Operation Krivaja '95

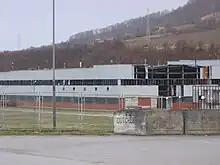
The compound that served as the headquarters of the Dutch Battalion in Potočari.

On 2 July, Major General Milenko Živanović, then commander of the Drina Corps of the VRS, signed two orders laying out the plans for an attack on the UN protected area at Srebrenica codenamed Krivaja '95. The objective of the operation was for the VRS to attack the enclave, and effectively eliminate it. Alongside police and paramilitary units from both the Republika Srpska and Yugoslavia, as well as Greek and Russian volunteers, the VRS began attacking various points at the southern edge of the Srebrenica enclave on 6 July. The forces of the VRS, numbering 1,500 in the initial stages of the attack, then shelled a series of Dutch observation posts in the southern portion of the enclave, forcing the Dutch peacekeepers stationed there to flee. On the other hand, the few thousand remaining Bosniak soldiers of Srebrenica offered little resistance as their best-trained units had already abandoned the town. To make matters worse, Dutch peacekeepers had confiscated their weapons. When the Bosniaks demanded that their weapons be returned to them, the Dutch refused. As a result, Bosniak troops attempted to block the Dutch withdrawal in the face of the Bosnian Serb onslaught and more than 100 Dutch soldiers were taken hostage by the Bosniaks in a desperate attempt to stop them from leaving. Subsequently, a Dutch peacekeeper was killed after a hand grenade was thrown at his APC by a Bosniak soldier. The Dutch then demanded that NATO bomb Serb positions around the town, but their requests were ignored. With virtually no Bosniak resistance, the VRS relentlessly pounded Srebrenica with artillery on 9 and 10 July. On 11 July, the VRS entered the town. As it did, Mladić had about thirty Dutch soldiers taken hostage. About 3,000-4,000 Bosniak civilians then fled to the UN compound in Potočari where all men between fourteen and seventy were segregated by the VRS, the great bulk of which were trucked to neighboring Serb-held Bratunac. DutchBat personnel who attempted to follow them were seized by the VRS, together with their UN vehicles and some uniforms, weapons and other equipment. Whereas Mladić had expected the ARBiH 28th Division to regroup near Potočari, the men of this division chose instead to flee to Bosnian-held territory. On 12 July the Serbs learned that the majority of the town's men had indeed fled the enclave, with 700–900 fleeing east to Serbia, 300–850 fleeing south to Žepa, and 10,000–15,000 fleeing north to Tuzla. Of these 10,000–15,000, approximately 6,000 were fleeing Bosniak soldiers, of whom 1,000–1,500 were armed. By the time the VRS had been redeployed, about 3,000 soldiers of the column's better-armed vanguard had successfully escaped to Tuzla. The 9,000–12,000 Bosniaks who remained were encircled by VRS units and attacked by artillery, armor and small arms fire. The relatively few who survived the experience recounted how many panic-stricken Bosniak men committed suicide, killed each other in the dark, or drowned while attempting to cross the Jadar river, but by far the greatest portion of the men surrendered, some unwittingly to VRS soldiers equipped with stolen UN vehicles, helmets and uniforms.